Alan Bean

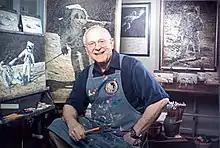

On his next assignment, Bean was the backup spacecraft commander of the United States flight crew for the joint American-Russian Apollo-Soyuz Test Project.